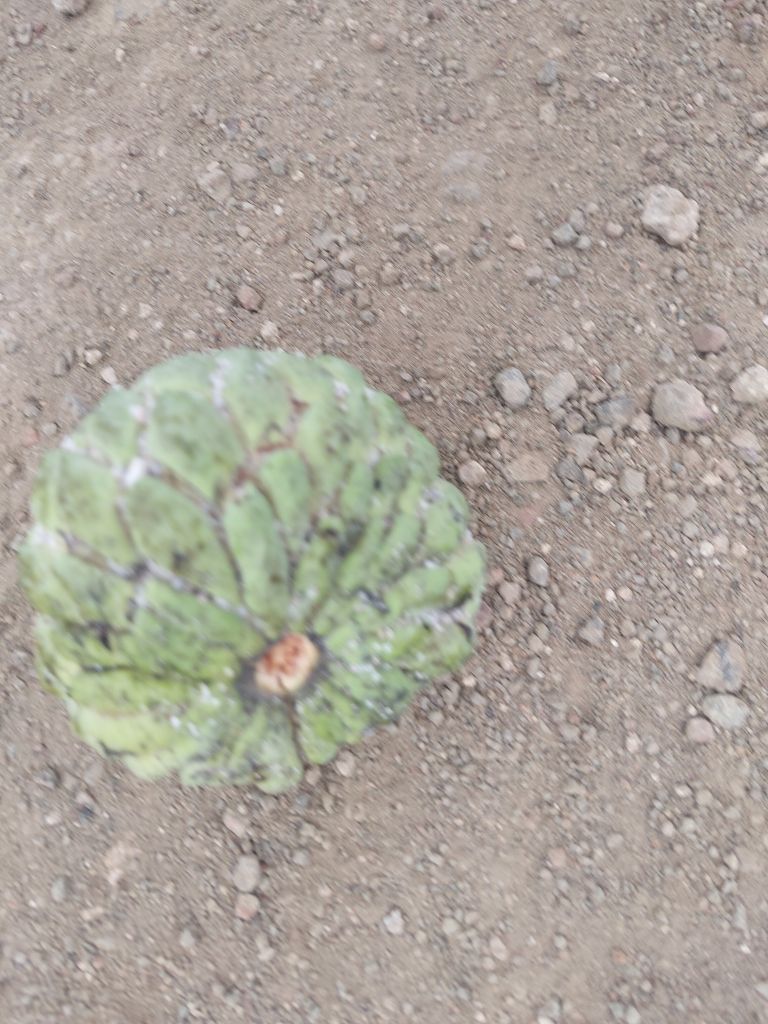
Disease label: Leaf spot on fruit